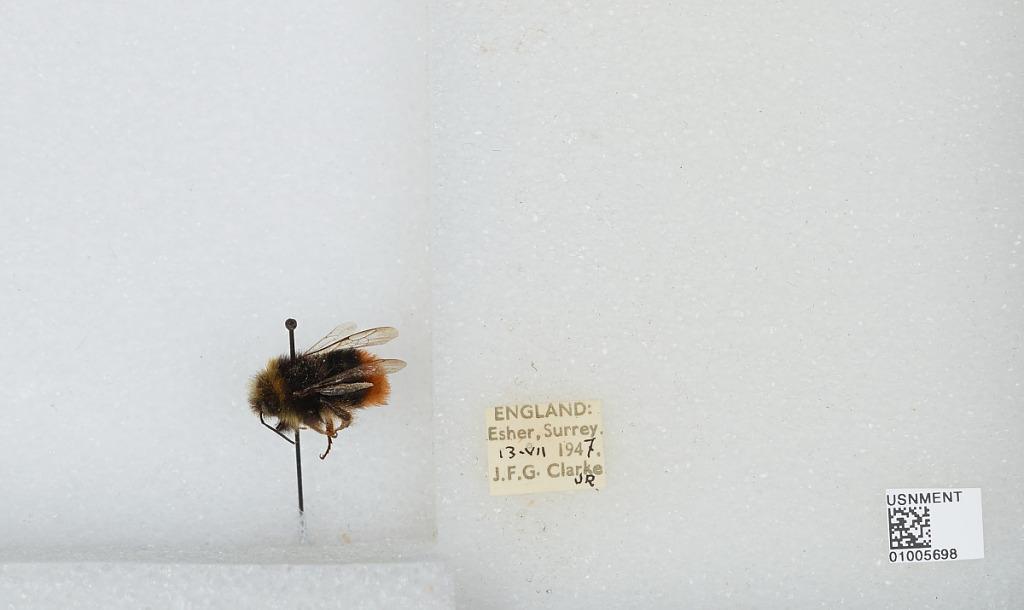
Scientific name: Bombus (Melanobombus) lapidarius lapidarius (Linnaeus)
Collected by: J. Clarke Jr.
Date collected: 1947-7-13
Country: United Kingdom
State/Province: England
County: Surrey
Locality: Esher
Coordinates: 51.3692, -0.365